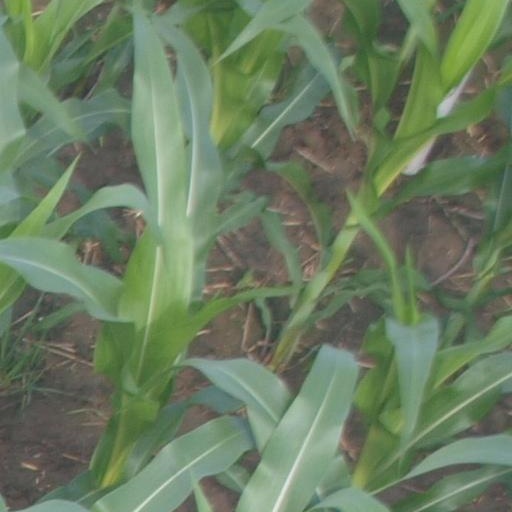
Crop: maize; corn